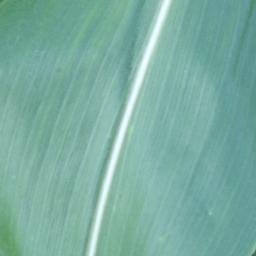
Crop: corn
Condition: (maize)_healthy